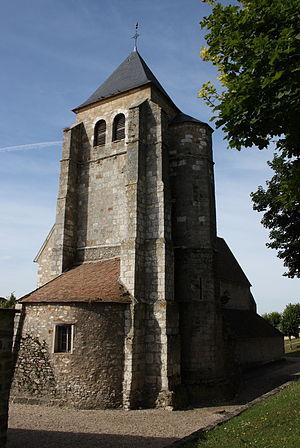
Cet article recense les monuments historiques de l'est de la Seine-et-Marne, en France.